Dak-bokkeum-tang

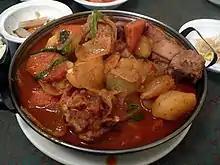

Dak-dori-tang, Dak-bokkeum-tang, or braised spicy chicken is a traditional Korean dish made by boiling chunks of chicken with vegetables and spices. The ingredients are sometimes stir-fried before being boiled. It is a "jjim" or "jorim"-like dish, and the recipe varies across the Korean peninsula. Common ingredients include potatoes, carrots, green and red chili peppers, dried red chili peppers, scallions, onions, garlic, ginger, "gochujang" (chili paste), "gochutgaru" (chili powder), soy sauce, and sesame oil.